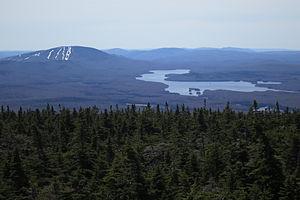
Stratton Mountain est une montagne située dans le comté de Windham dans le Vermont, dans la forêt nationale de Green Mountain.